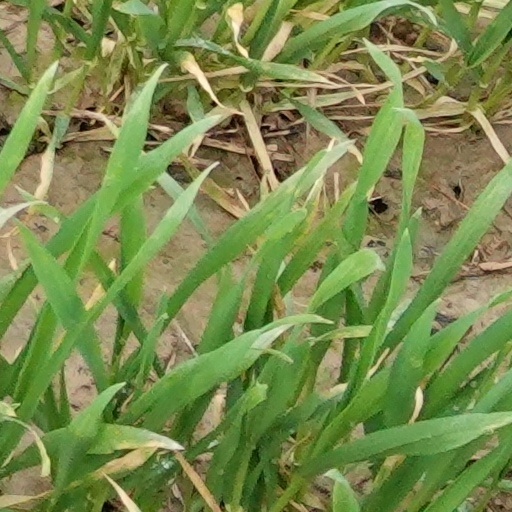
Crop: wheat